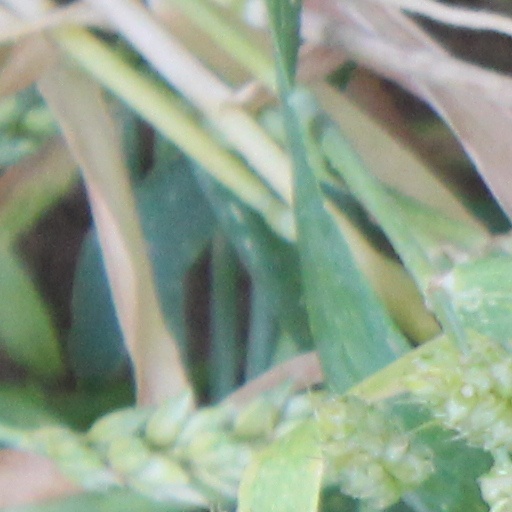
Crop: wheat